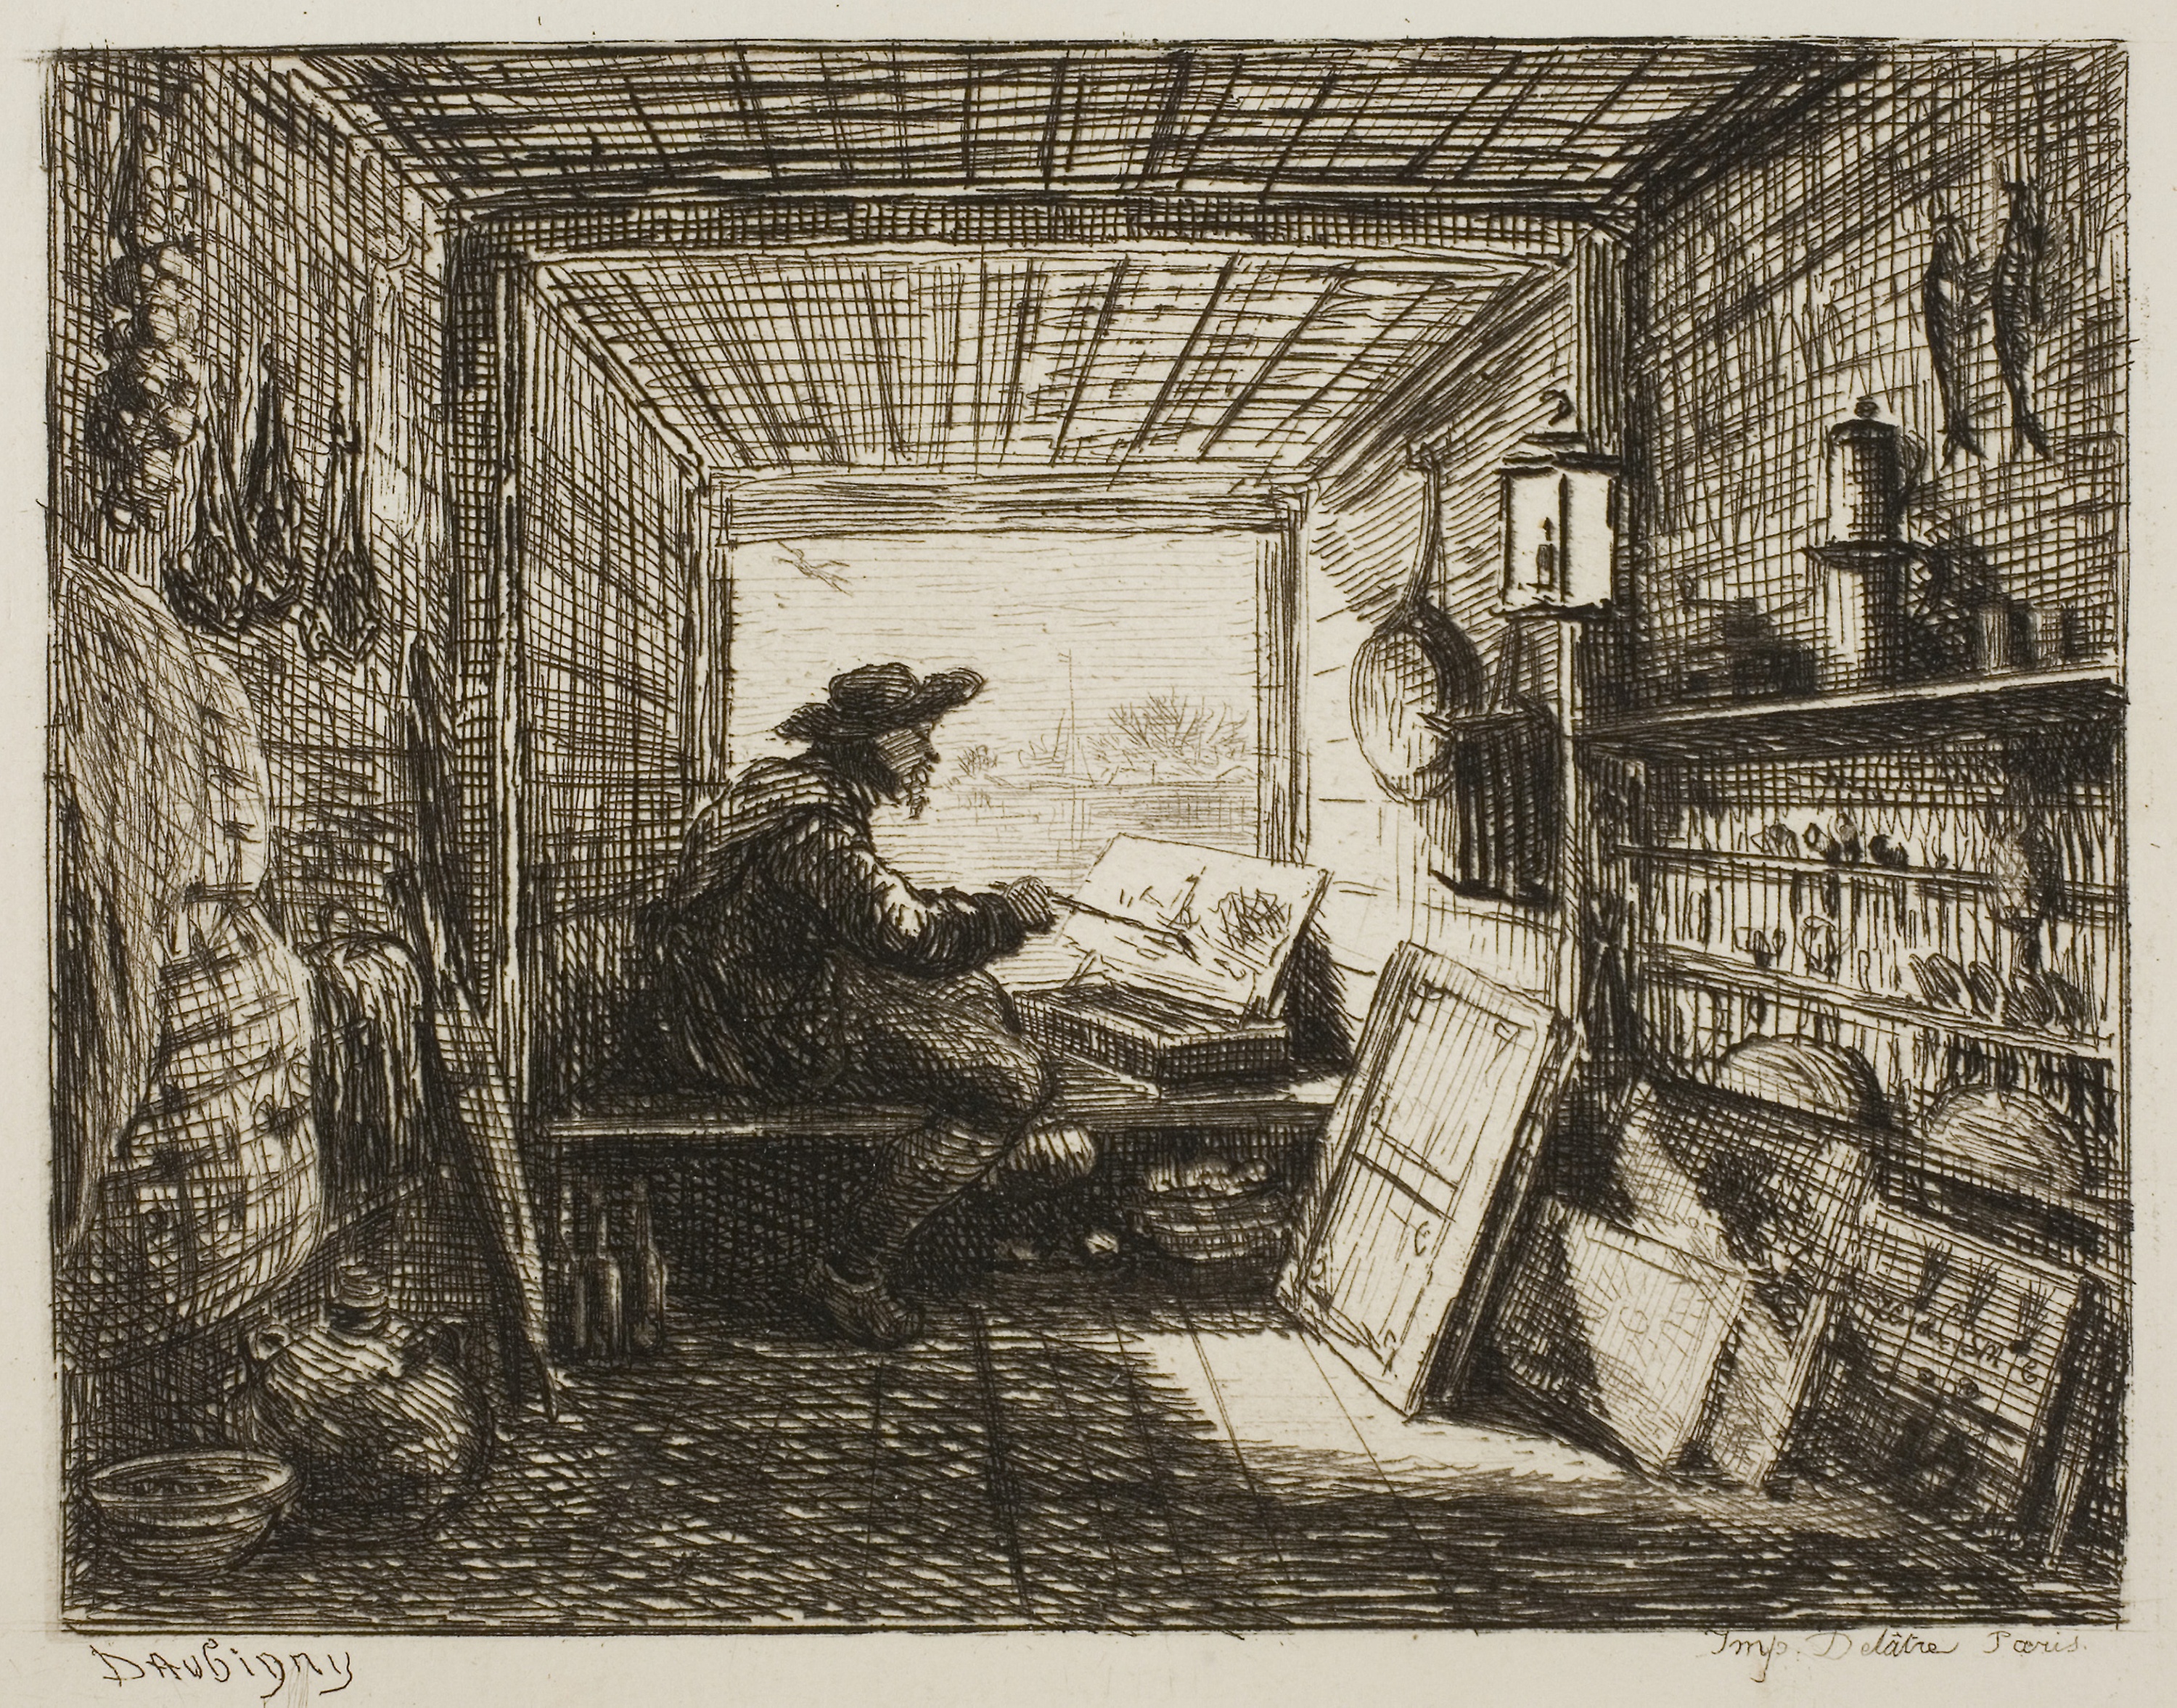
drawing, art, artwork, black and white, visual arts, sketch, painting